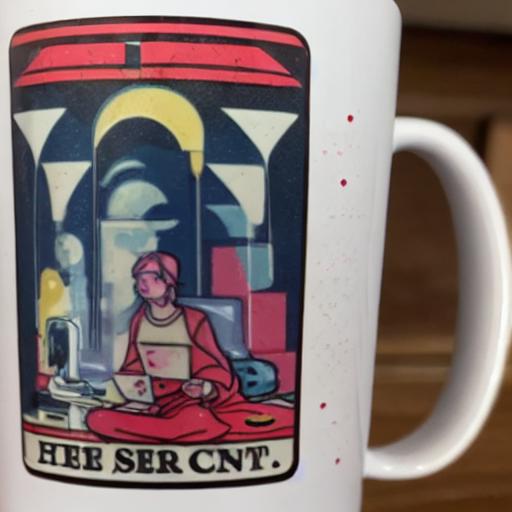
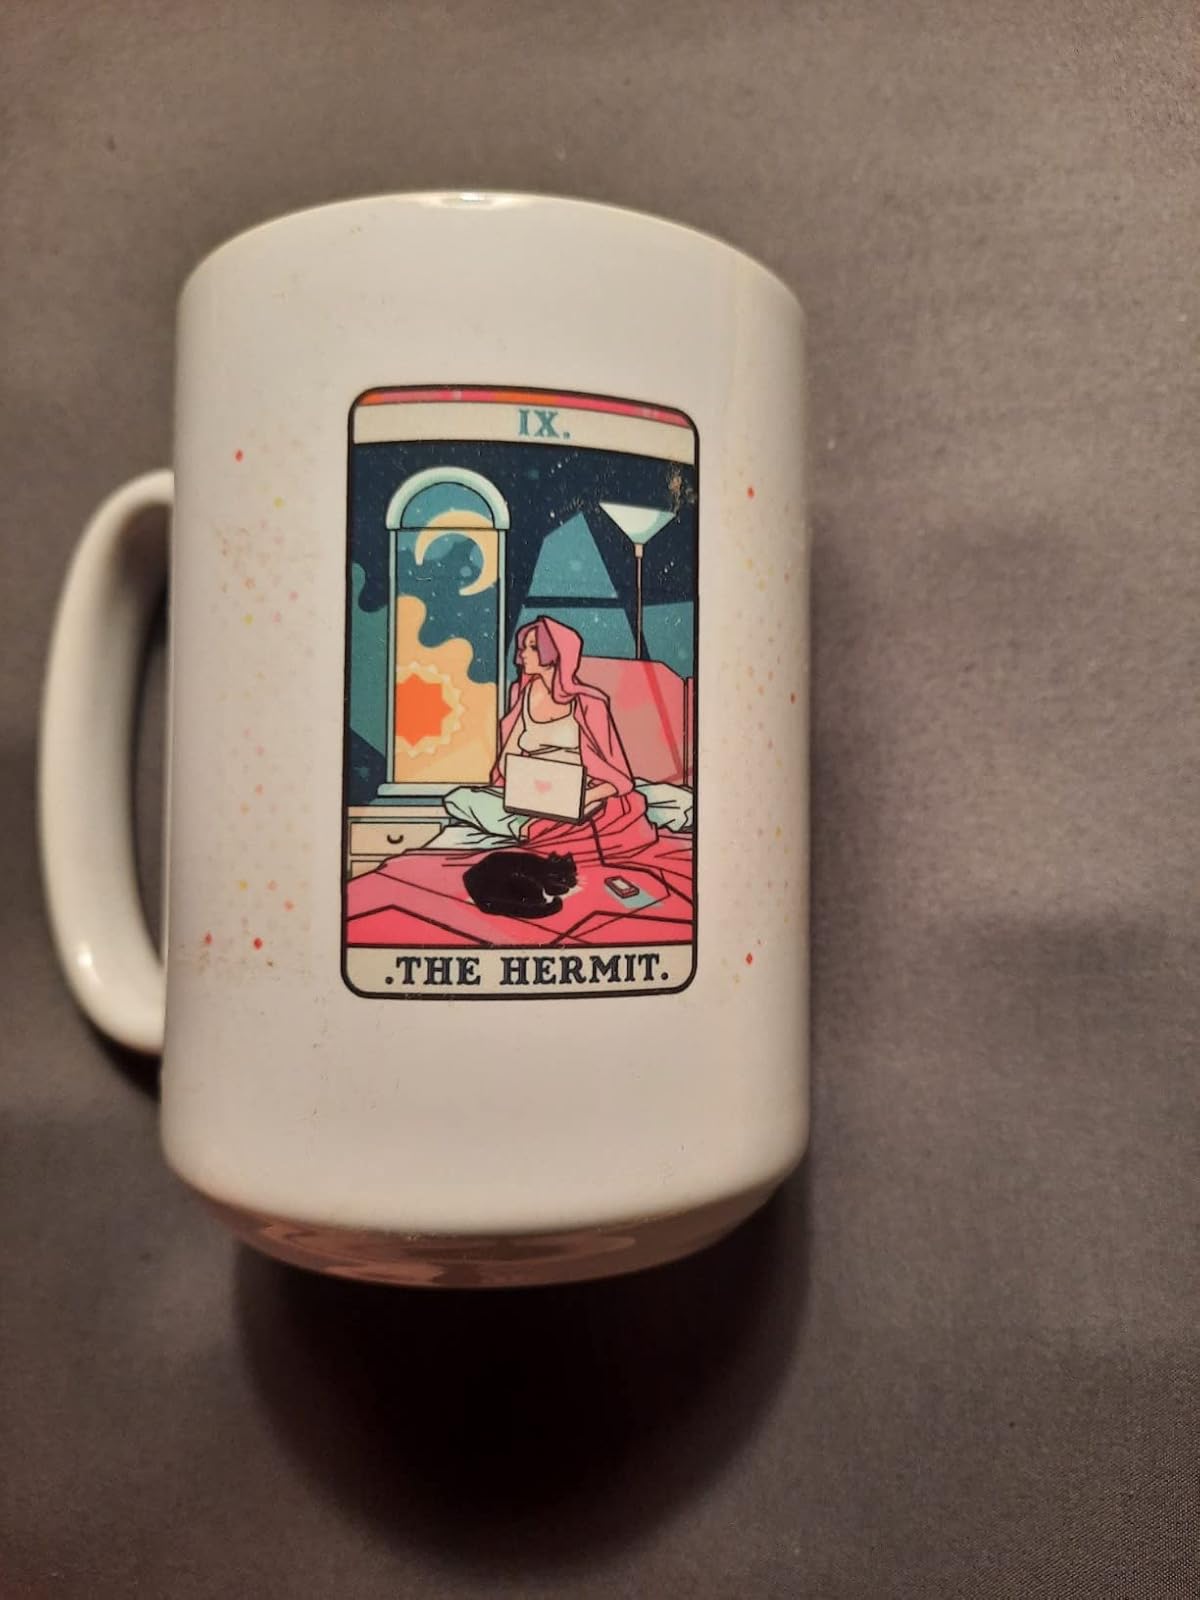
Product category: items_mug
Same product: no